Bailhongal

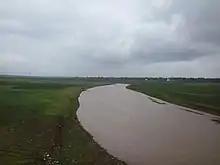

The civic administration of the town is managed by the Bailhongal city Council, which was established as a municipality in 1919. Earlier It was a municipal district governed by Bombay act III of 1906